Frydag

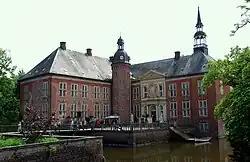
Water Castle, Gödens

Franz Frydag (1555-1606) married Almuth von Olden-Bockum, Almuth Boing's daughter, heiress of the Lordship of Gödens (now Sande). So the family received the glorious Gödens and Uiterstewehr castles in East Frisia in 1574. He was a founder of several lines, of which one was raised soon after in baronial and ducal status, but ceased in 1746.